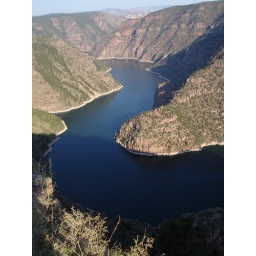
A clear blue river edge in white sand winds though the red rocks. Flaming Gorge, UT. Day 53 7.17.06